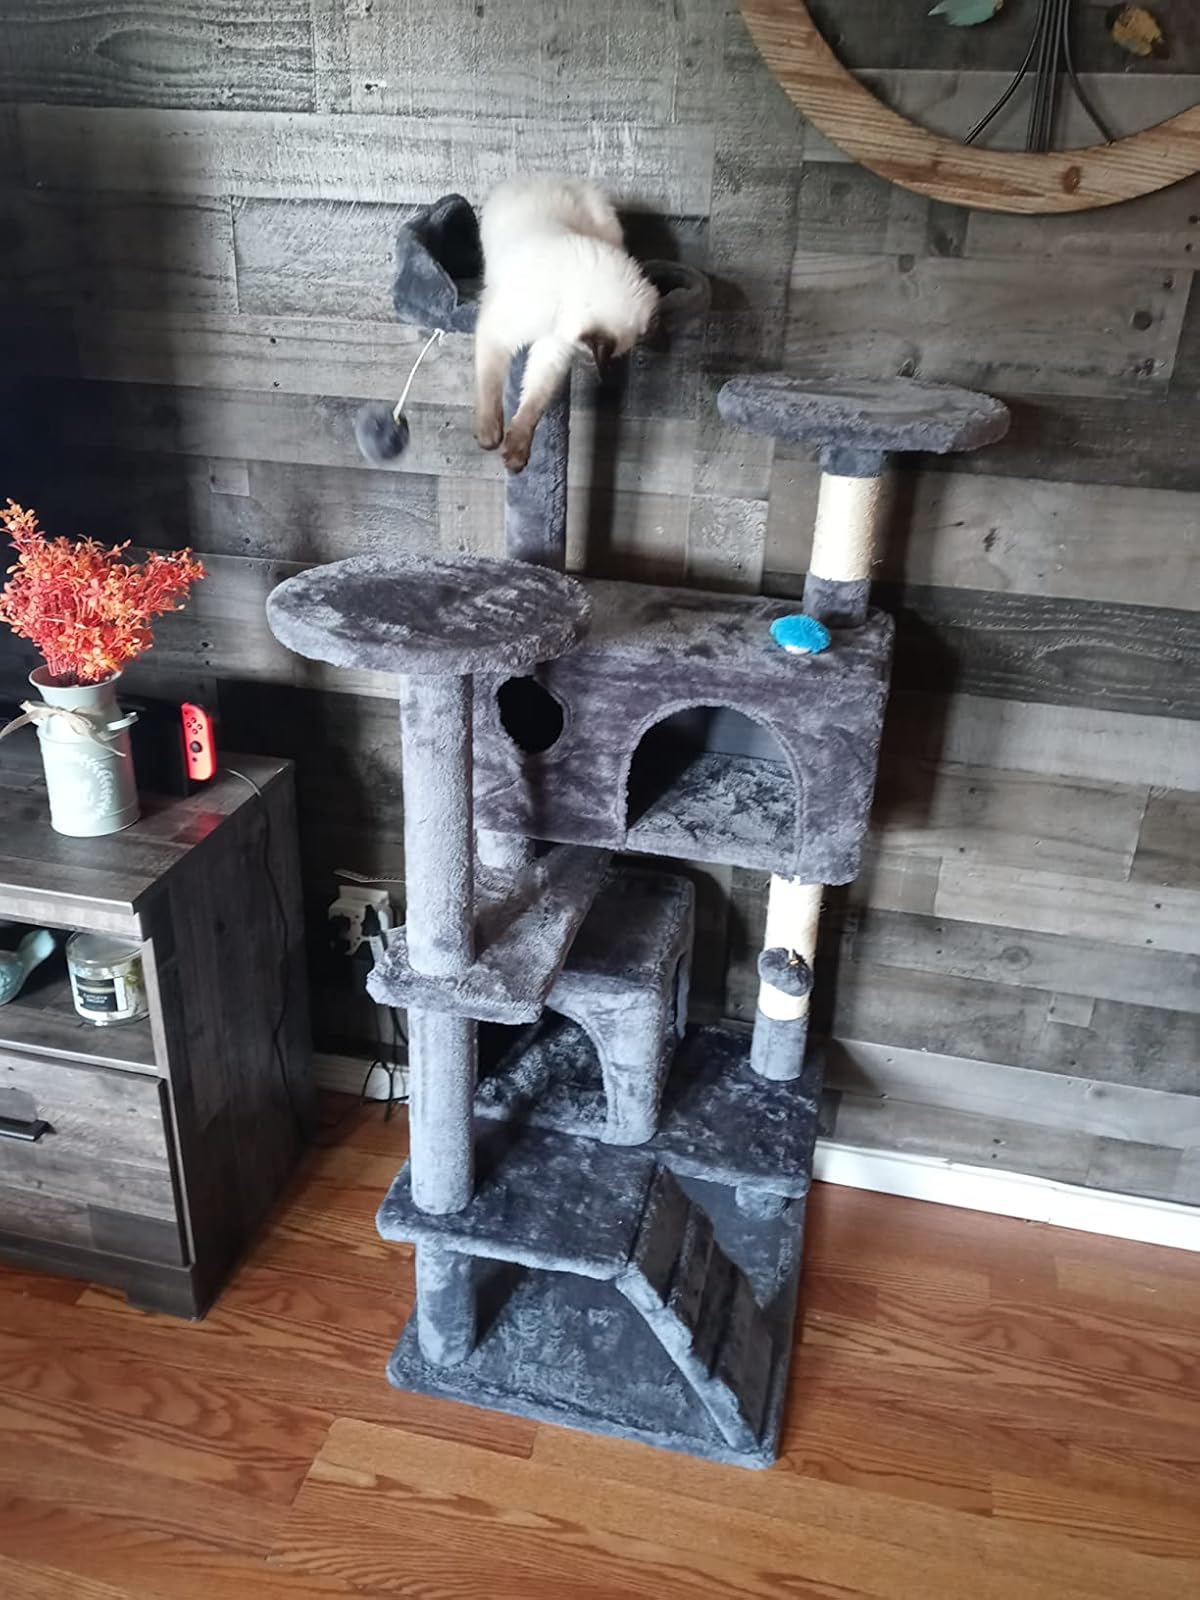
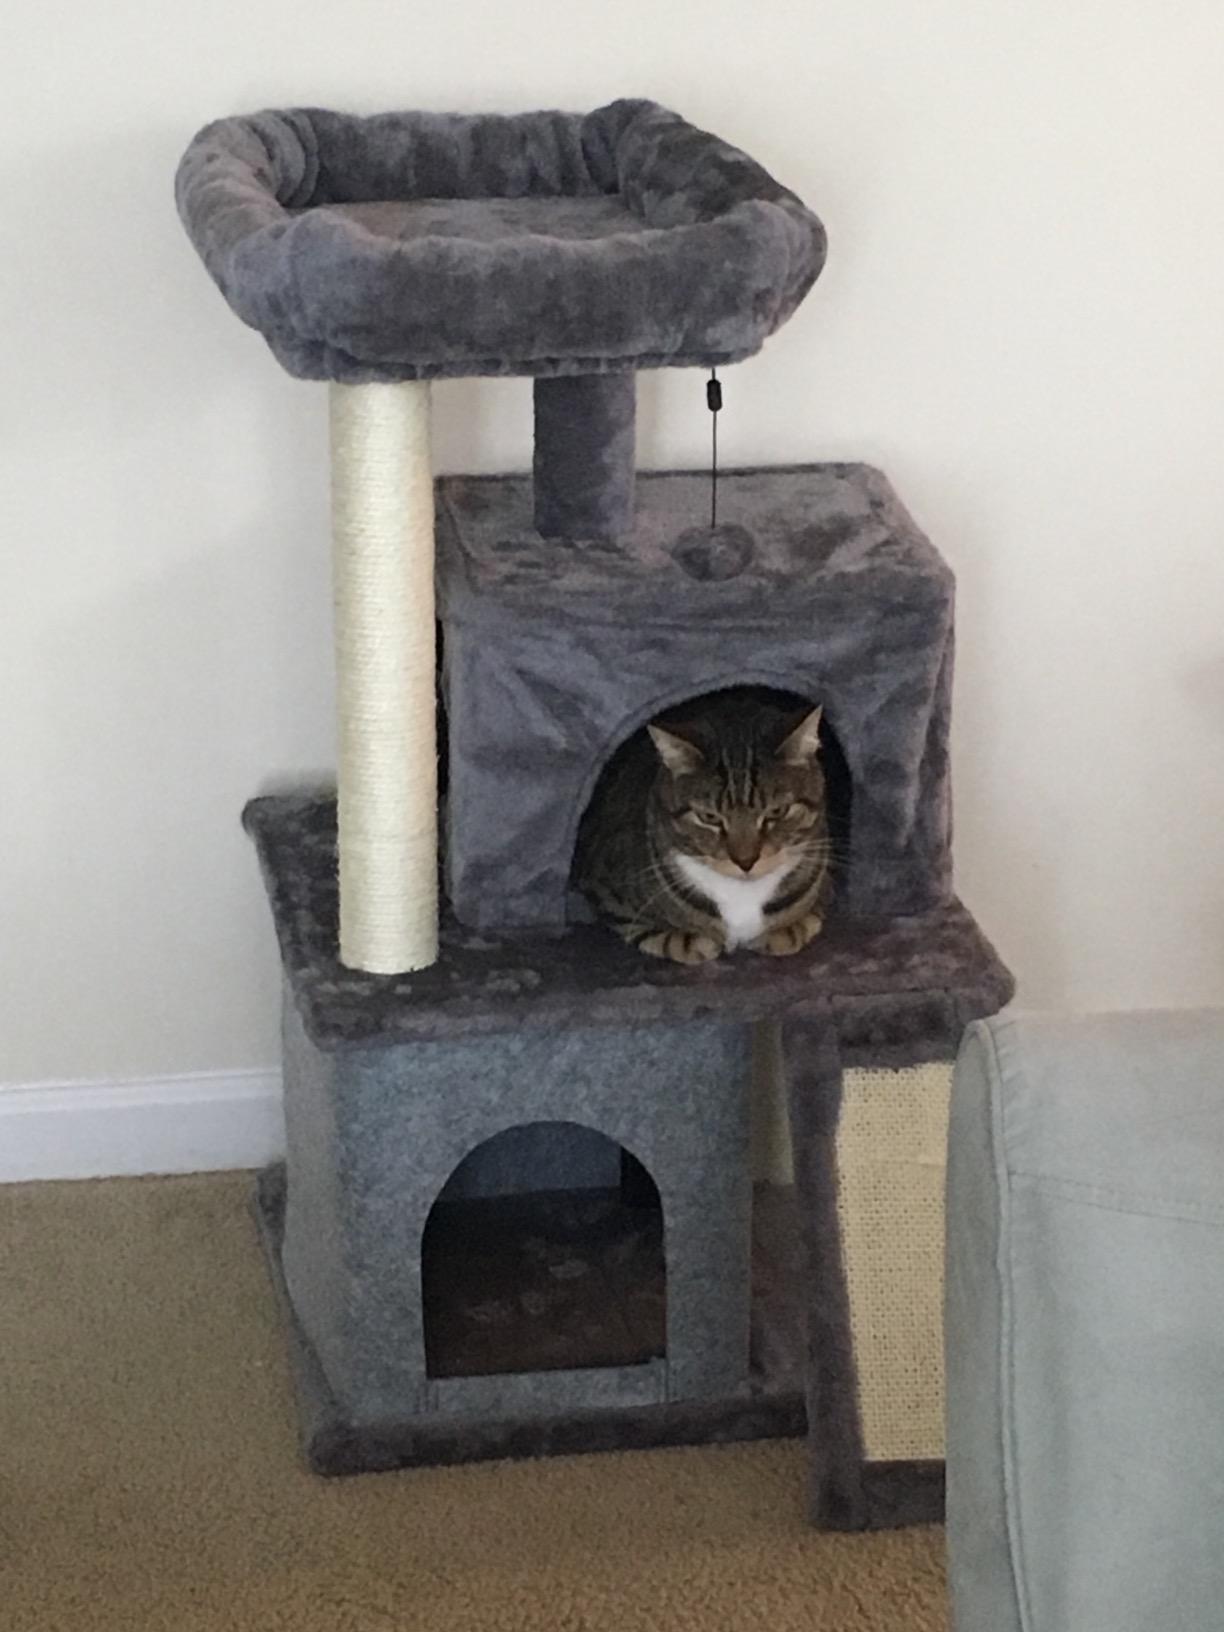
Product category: items_cat tree
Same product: no